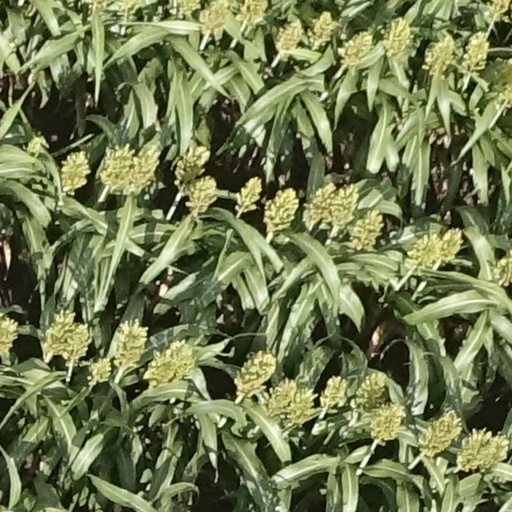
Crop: sorghum